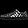
Label: Sneaker